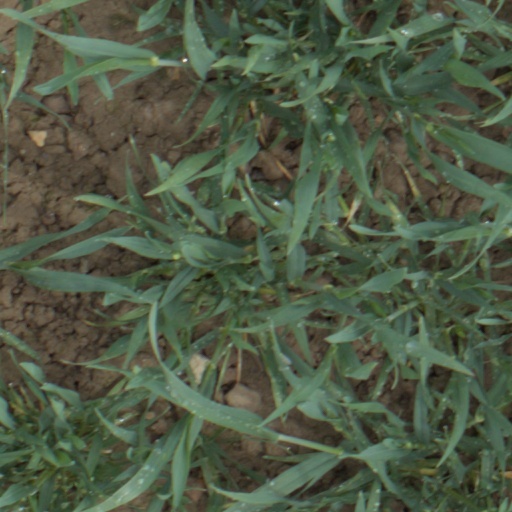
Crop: wheat